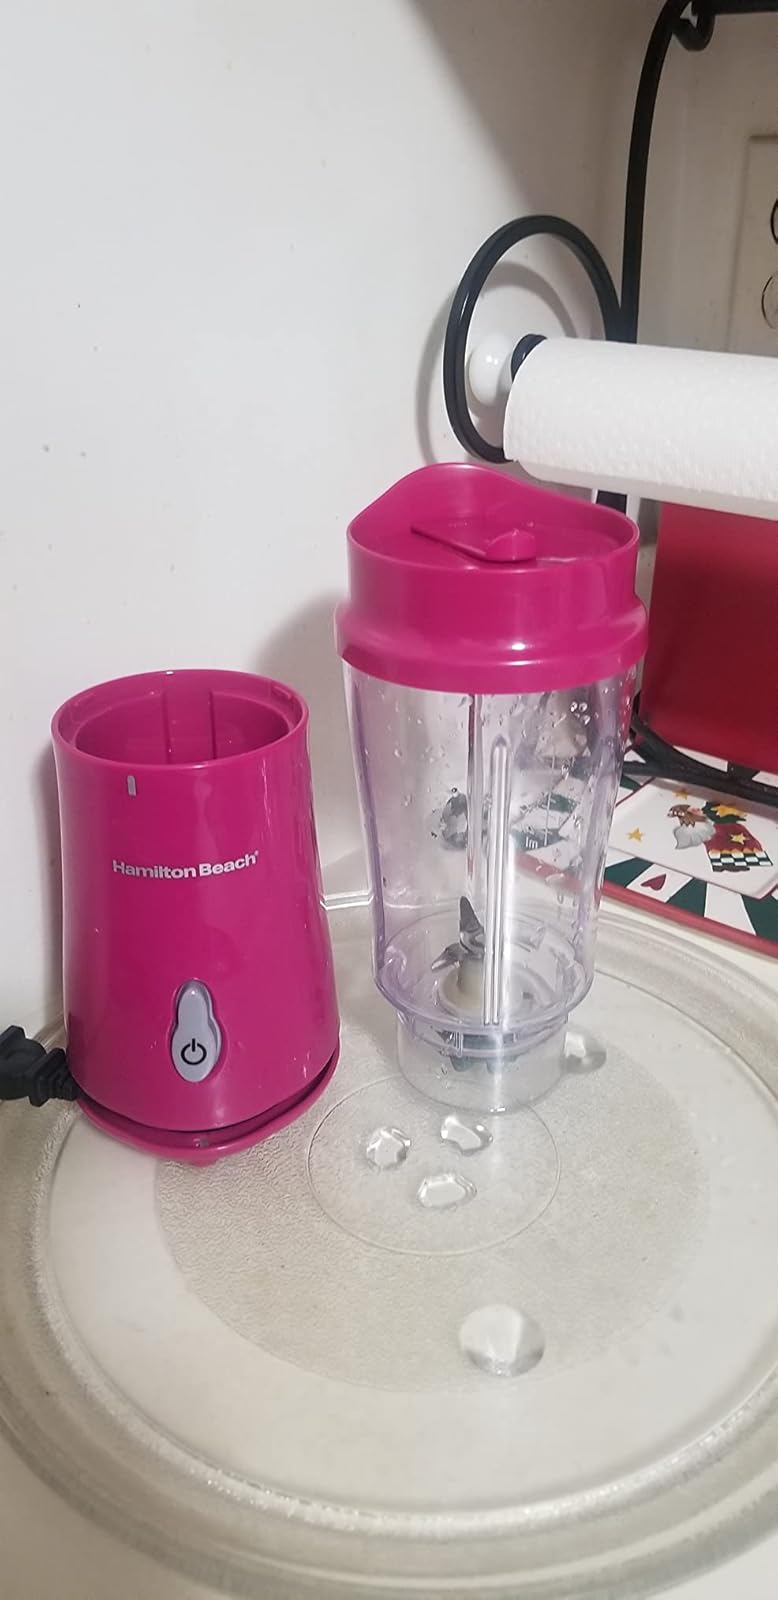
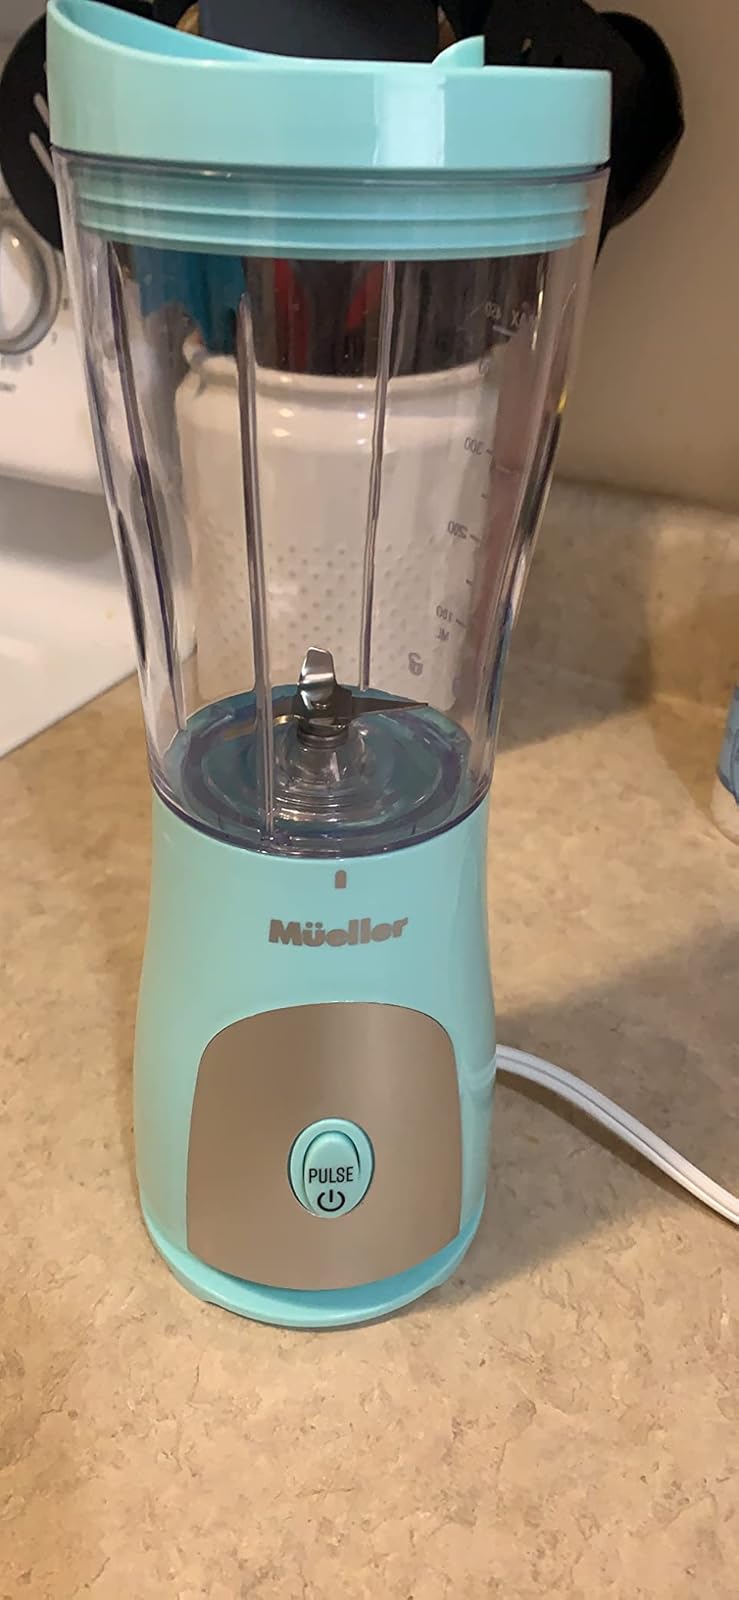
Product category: items_blender
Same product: no